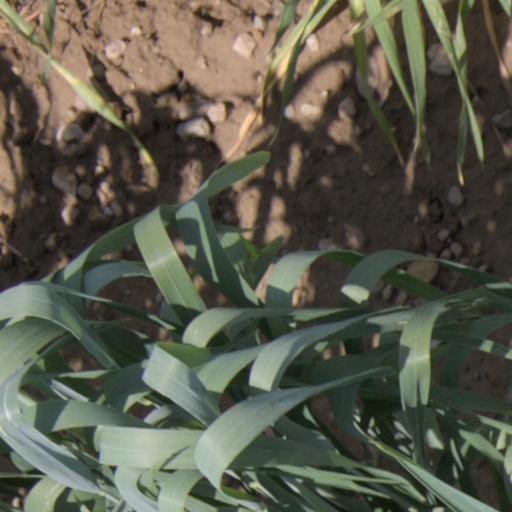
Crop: wheat